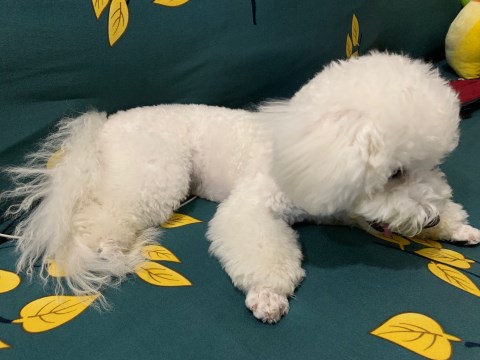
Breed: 3083-n000117-Bichon_Frise